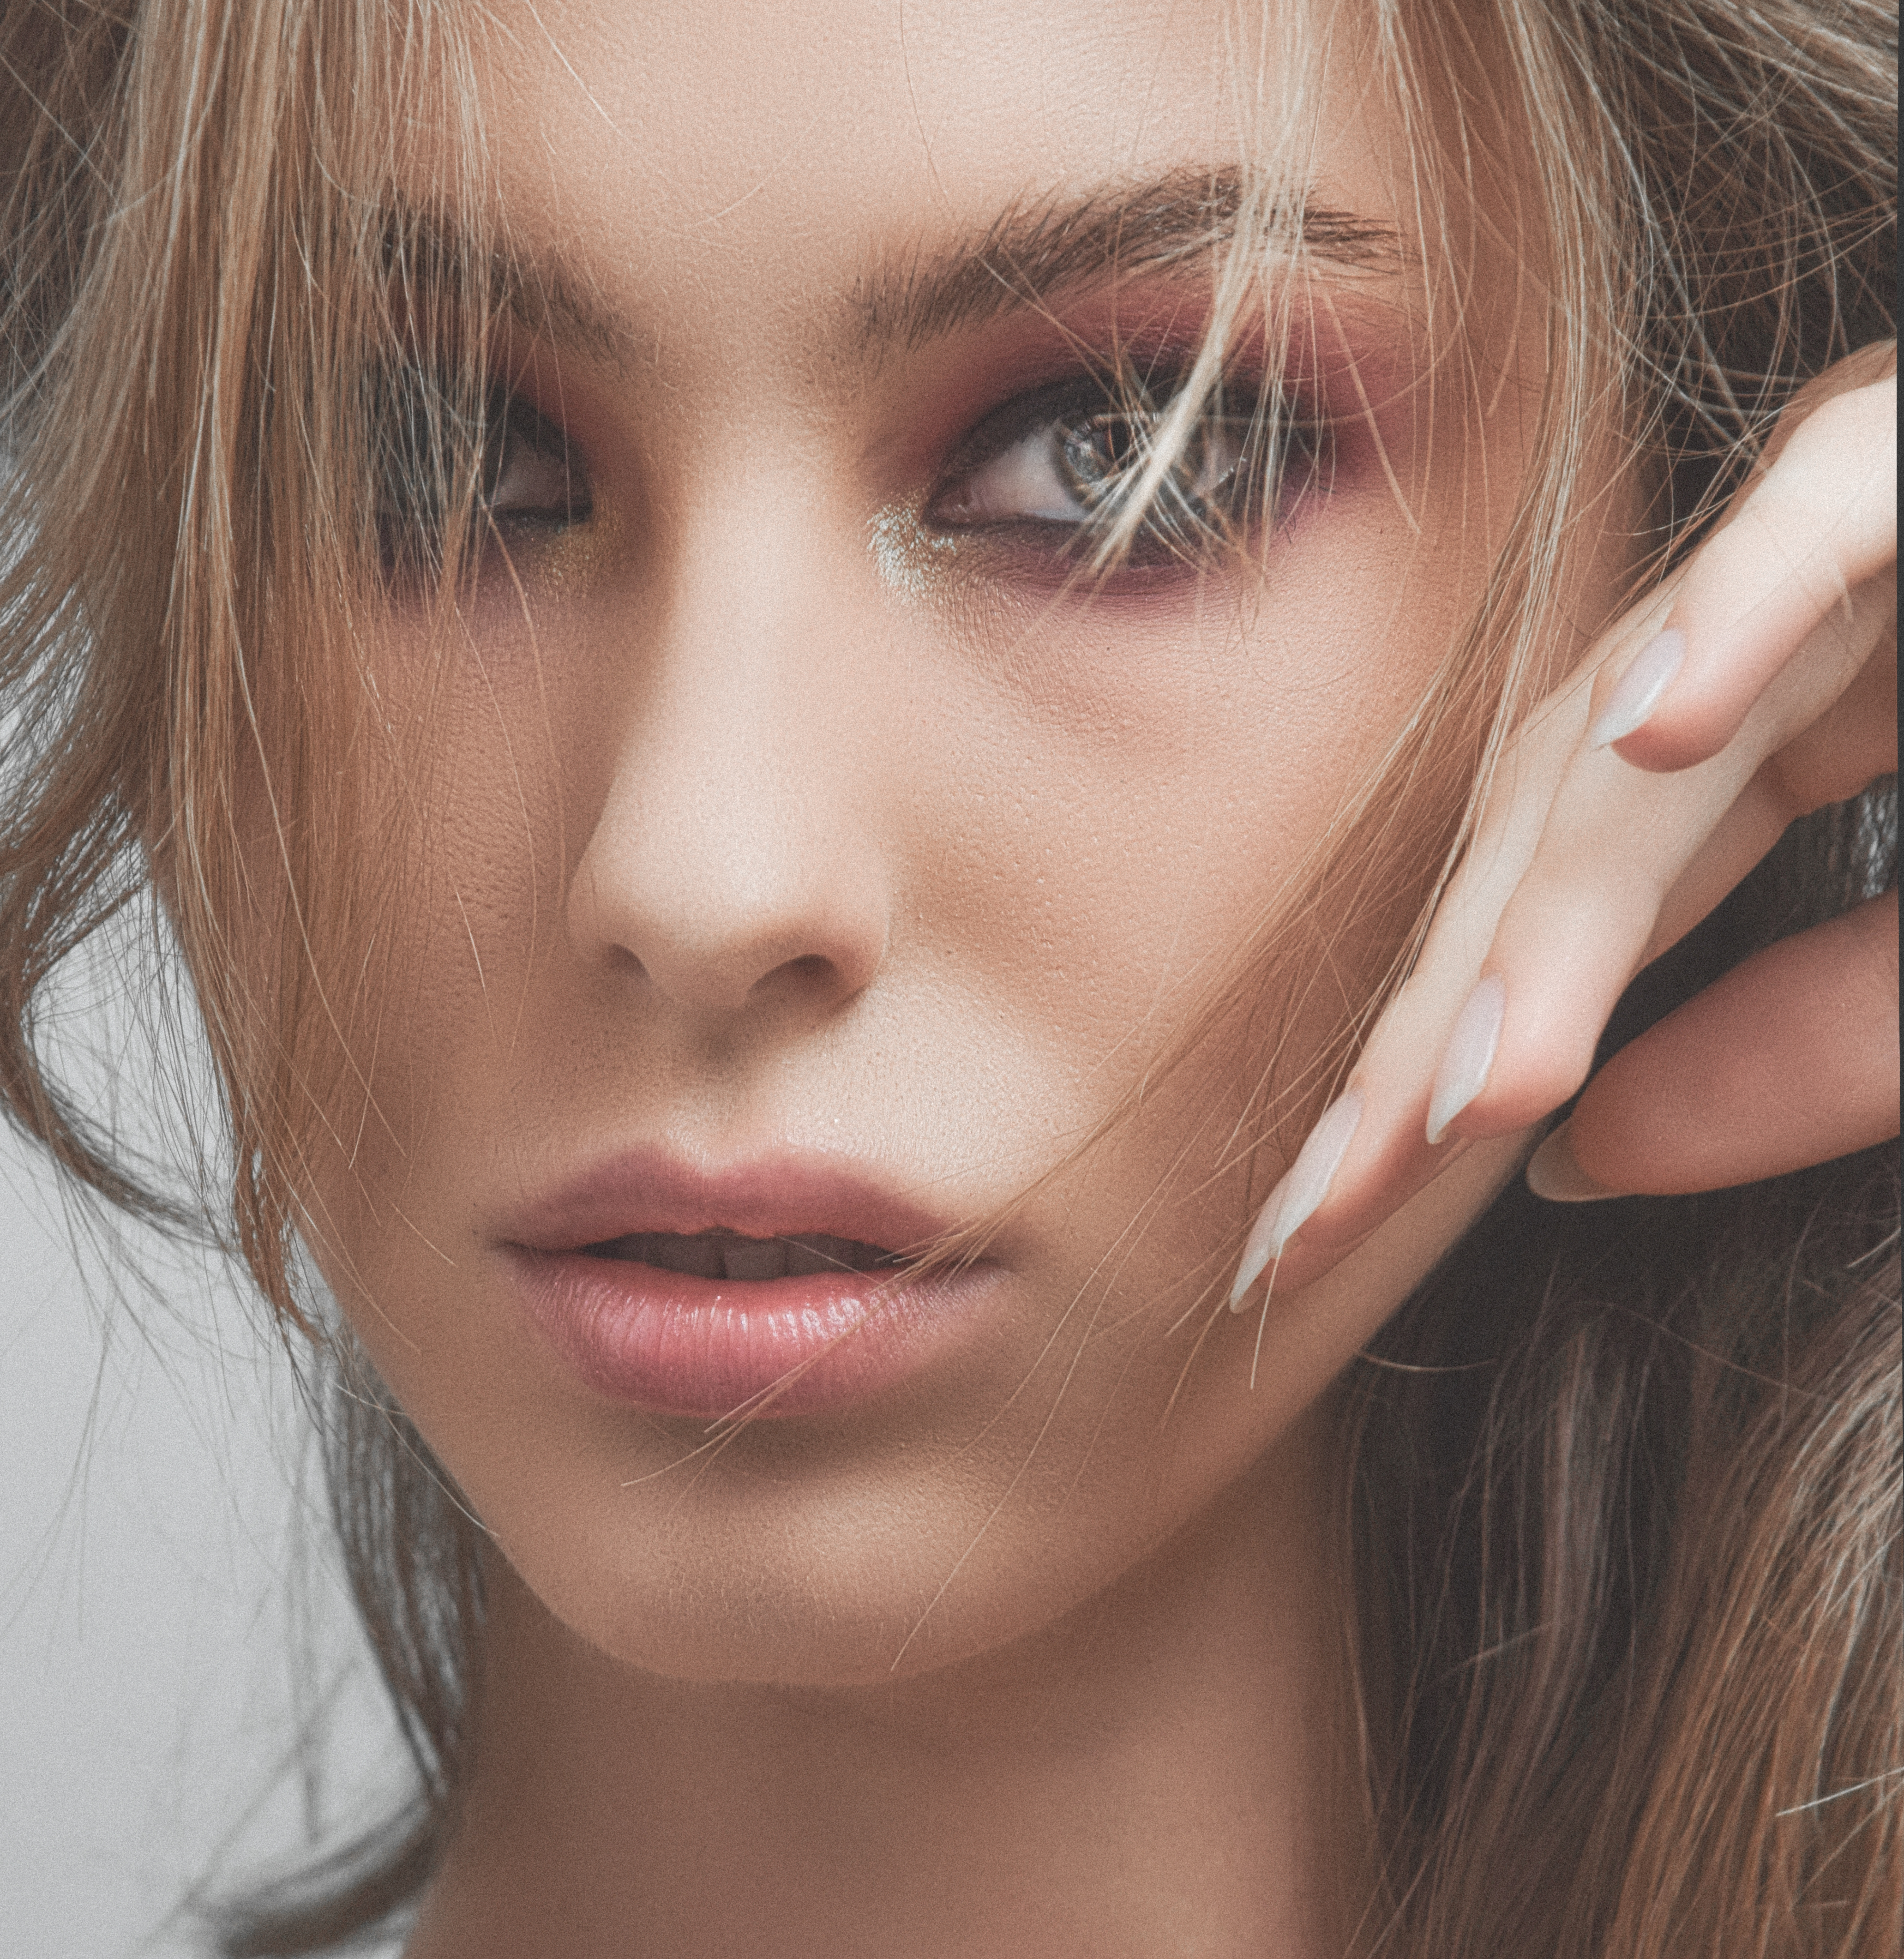
girl, portrait, retro, face, beautiful, look, studio, monochrome, donate, forehead, nose, cheek, skin, head, lip, chin, hairstyle, shoulder, eyebrow, mouth, eyelash, muscle, organ, eye liner, neck, human body, flash photography, jaw, makeover, iris, eye shadow, gesture, cosmetics, lipstick, black hair, cool, layered hair, Material property, bangs, Step cutting, eyelash extensions, long hair, beauty, brown hair, close up, blond, cg artwork, fashion accessory, mascara, flesh, hair coloring, peach, portrait photography, selfie, magenta, lip gloss, photo shoot, nail, model, jewellery